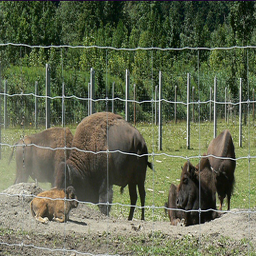
A herd of cattle standing inside of a grass pen.
some big and little buffalos standing together by the fence
Four buffalo in a small enclosure in a field.
a family of bulls in a fenced enclosure
Several animals laying down and standing up while fenced in.